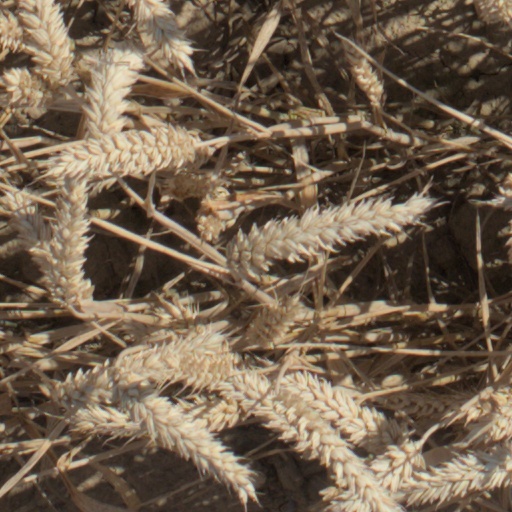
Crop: wheat